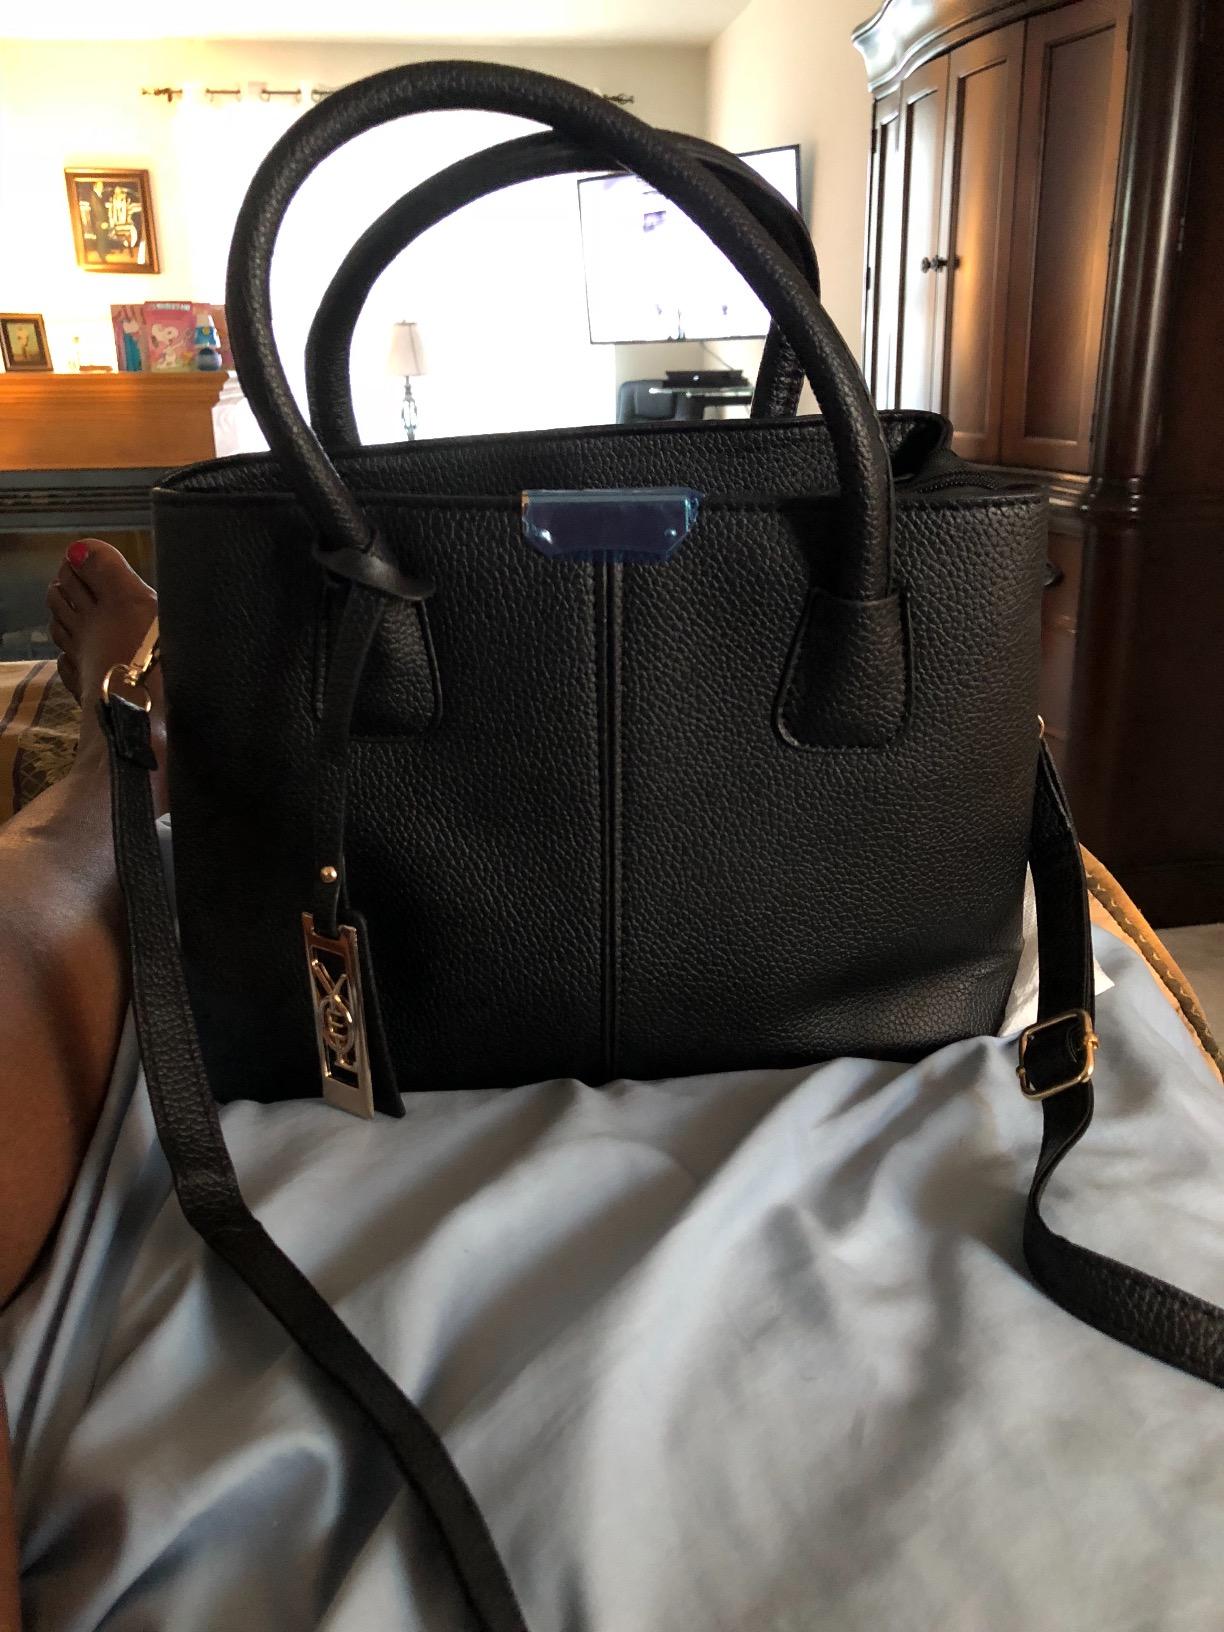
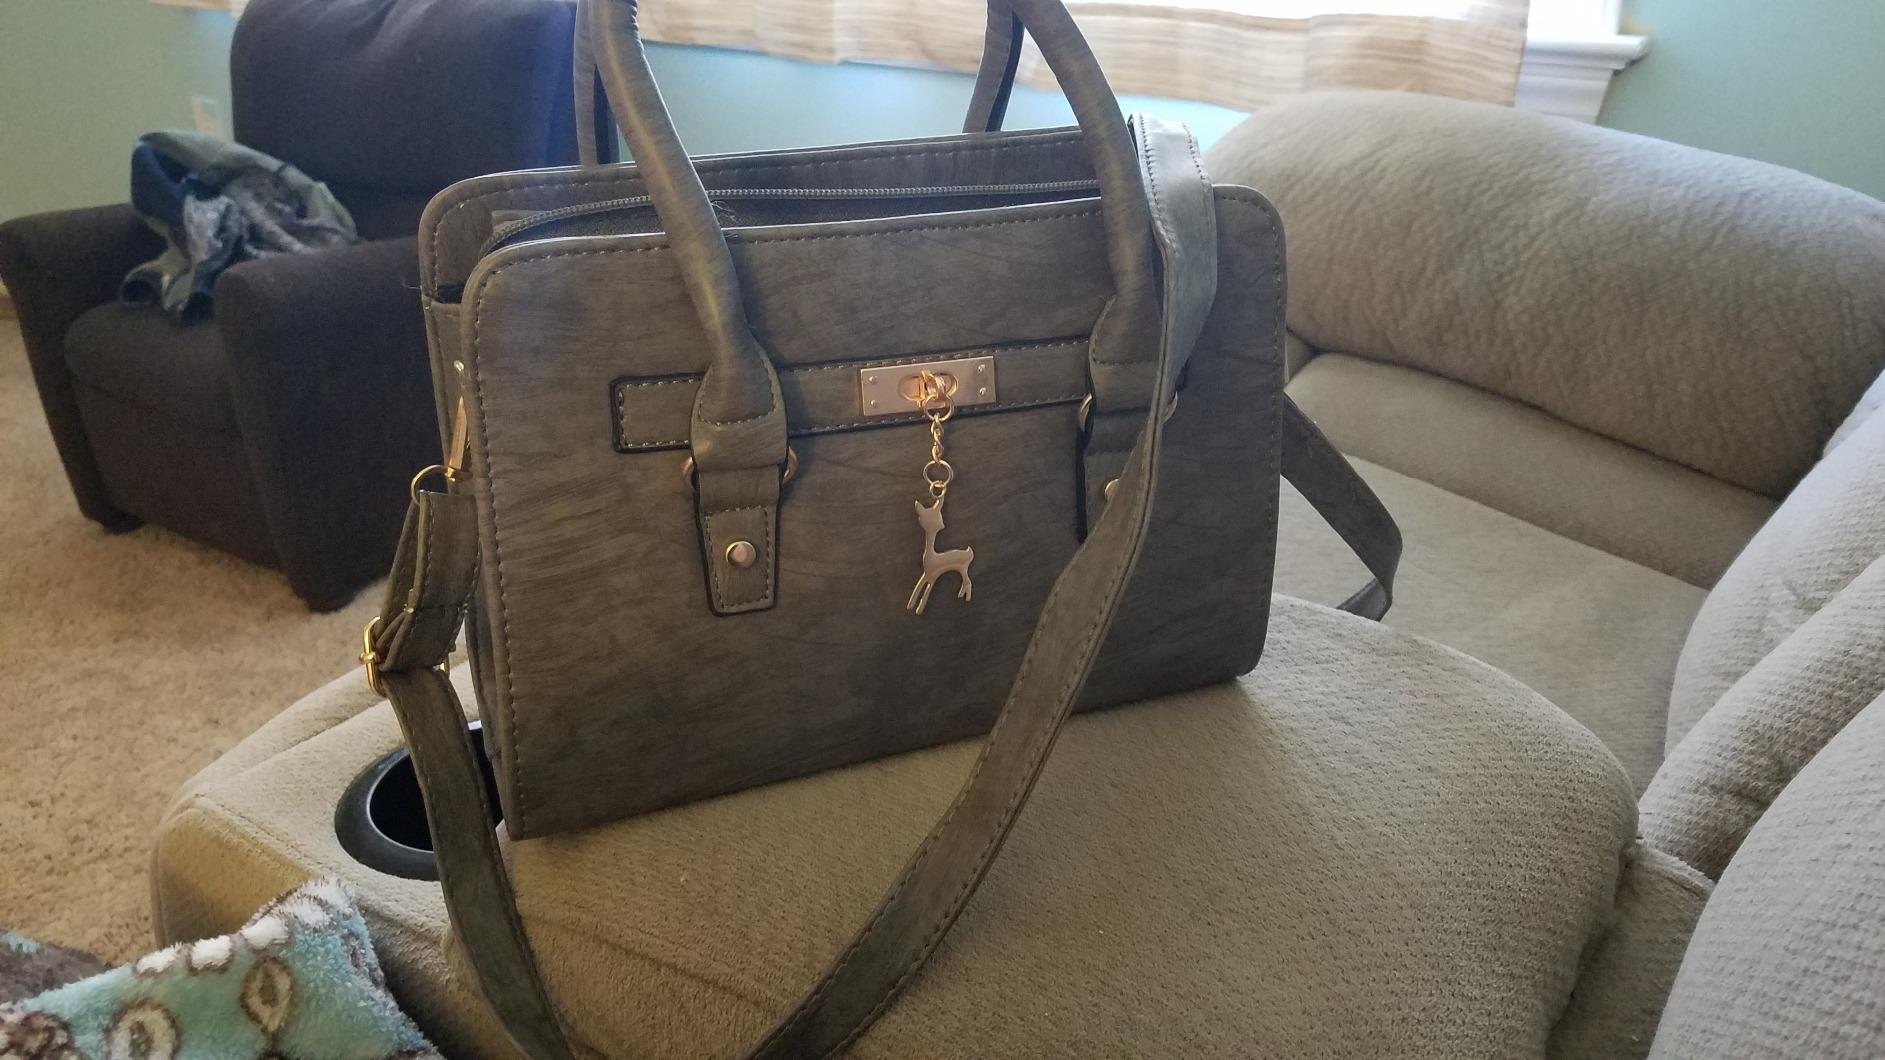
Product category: accessories_handbag
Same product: no